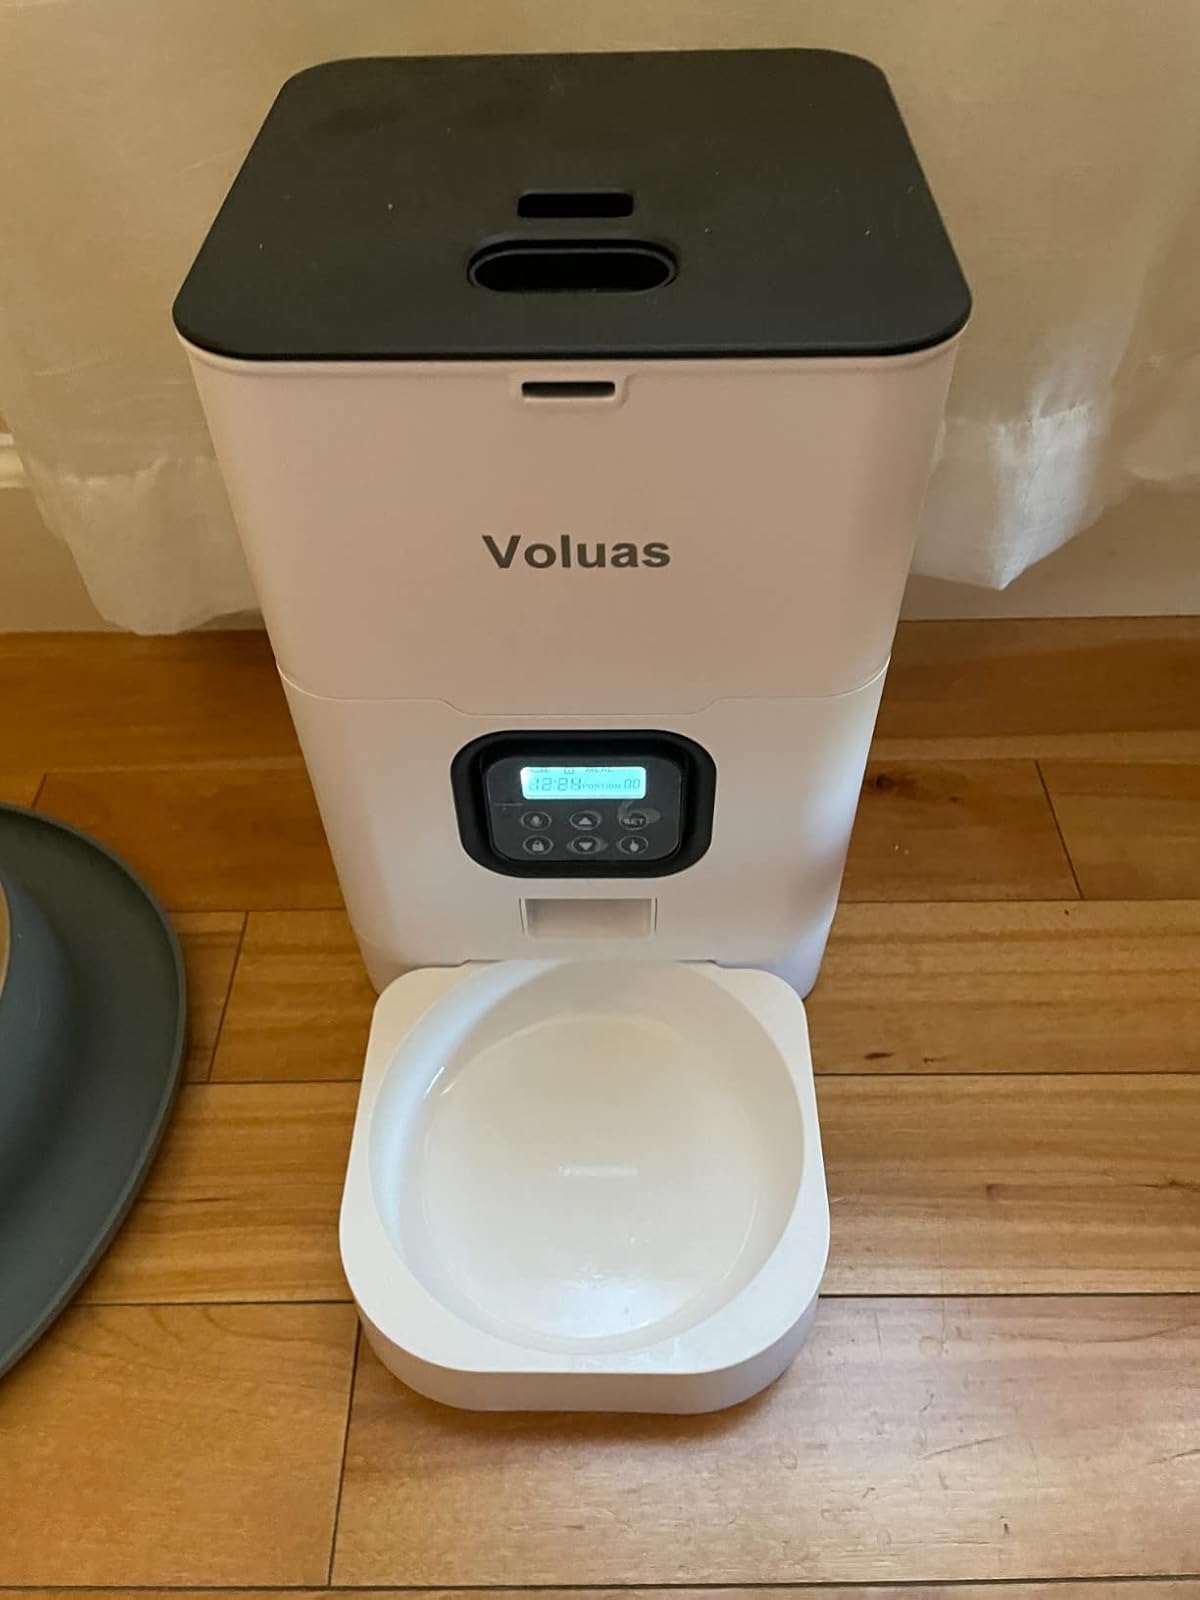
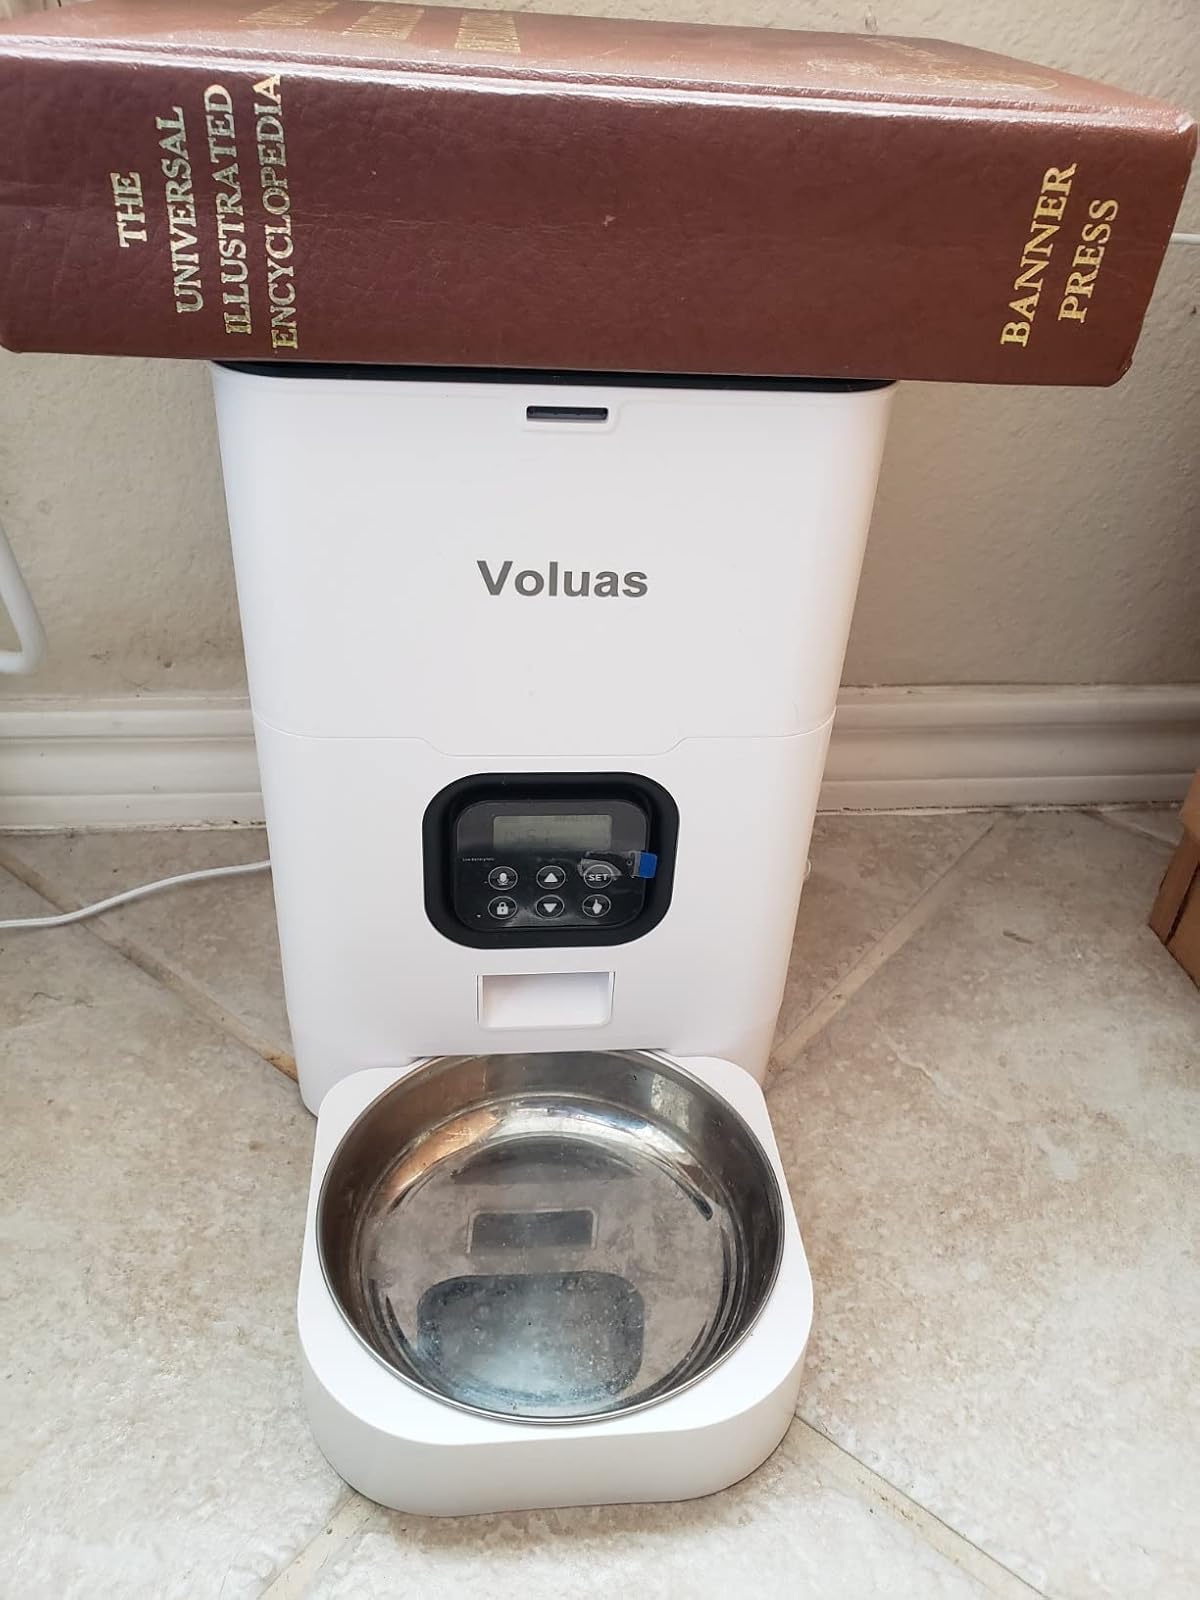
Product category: items_feeder
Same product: yes